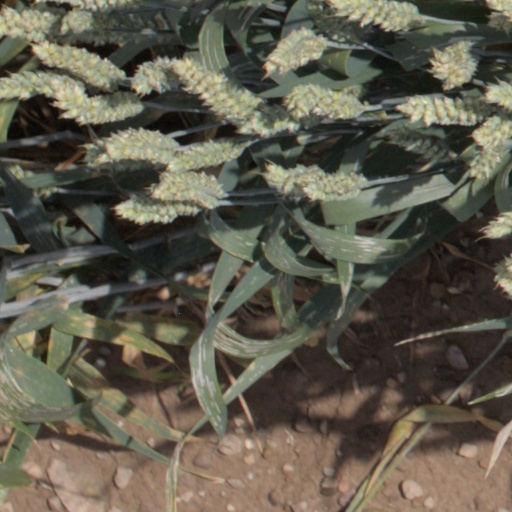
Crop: wheat